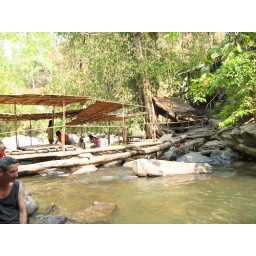
cool little rustic bridge that goes over to the kitchen on the other side of the waterfall.(next photo)